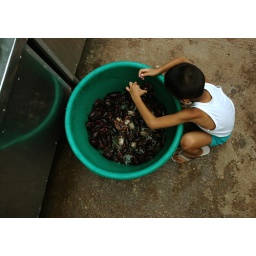
dreamy picture of a little boy playing with crabs in the eastern market at nhong kai thailand